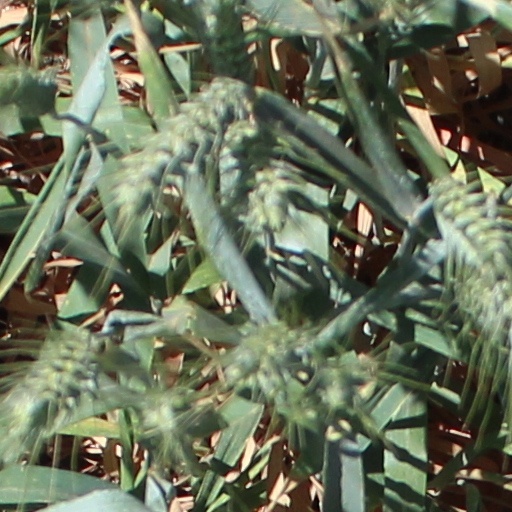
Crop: wheat